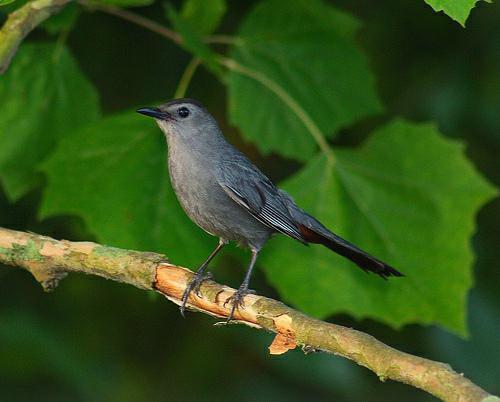
A photo of a gray catbird